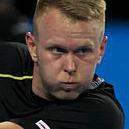
Age: 25